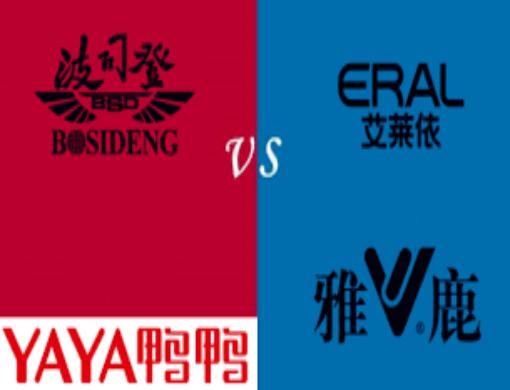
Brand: ERAL
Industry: Clothes